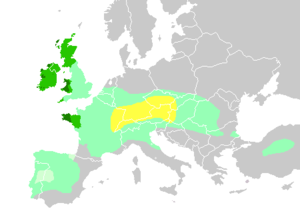
La civilisation des oppida est une civilisation celte qui s'est développée en Europe centrale et occidentale au cours des IIᵉ et Iᵉʳ siècles av. J.-C, soit à la veille de la guerre des Gaules. La chronologie de ce « phénomène » d'urbanisation peut être très probablement étendue au IIIᵉ siècle av. J.-C.